Goran Šukalo

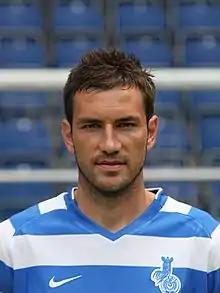
Šukalo with MSV Duisburg in 2012

Goran Šukalo (born 24 August 1981) is a Slovenian former footballer who played as a midfielder.